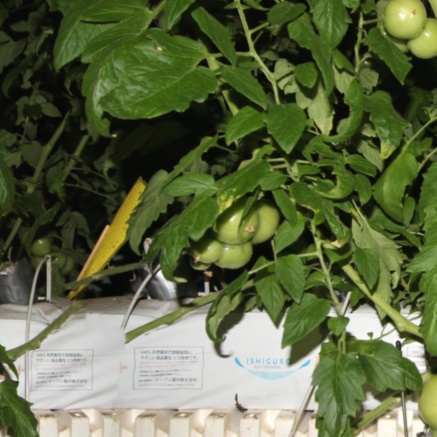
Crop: tomato